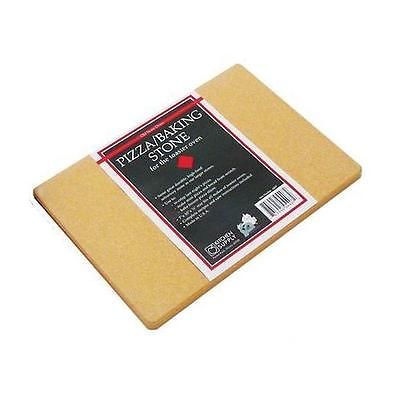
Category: toaster